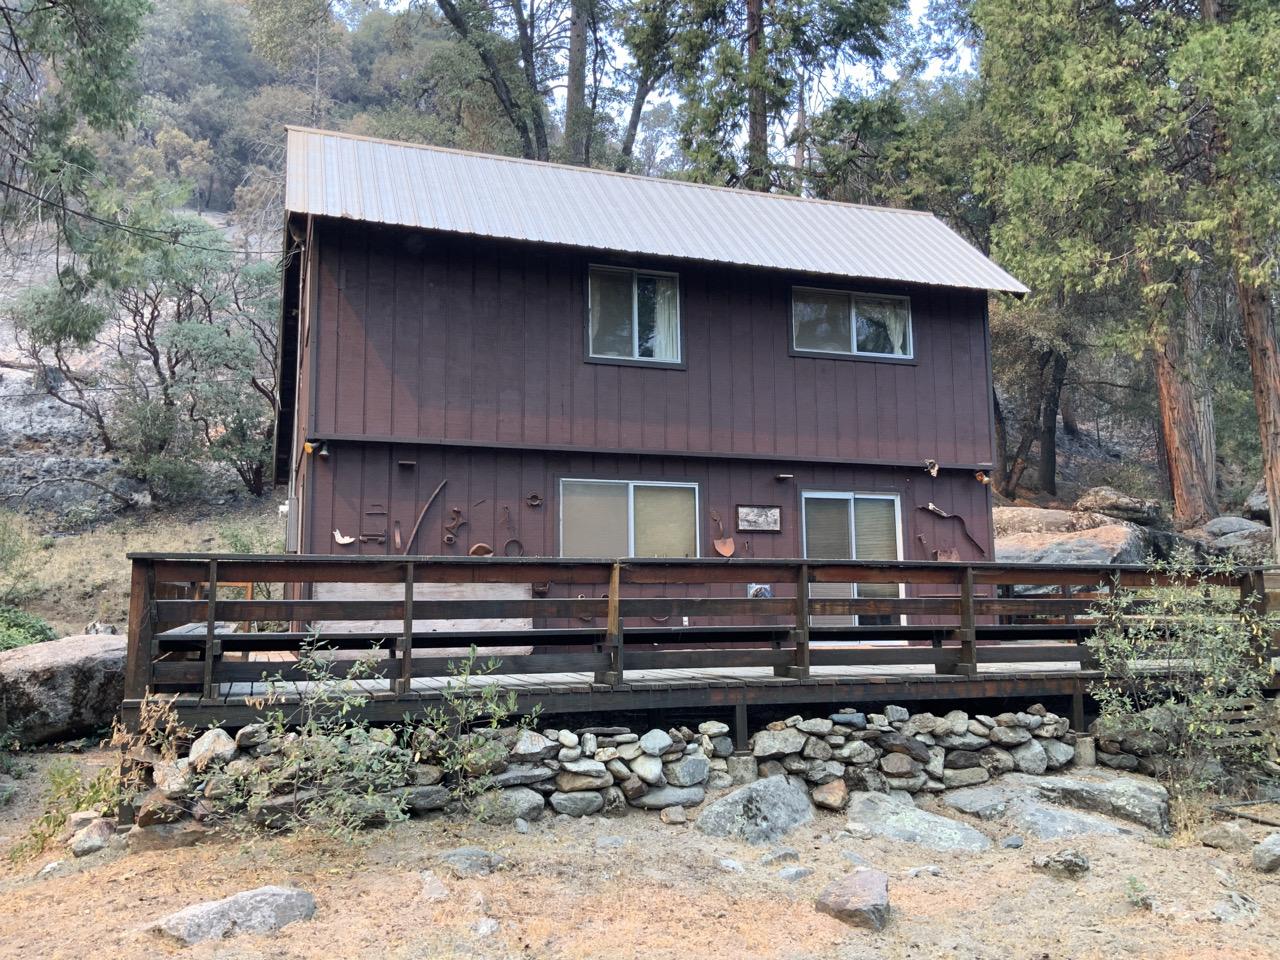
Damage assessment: no_damage